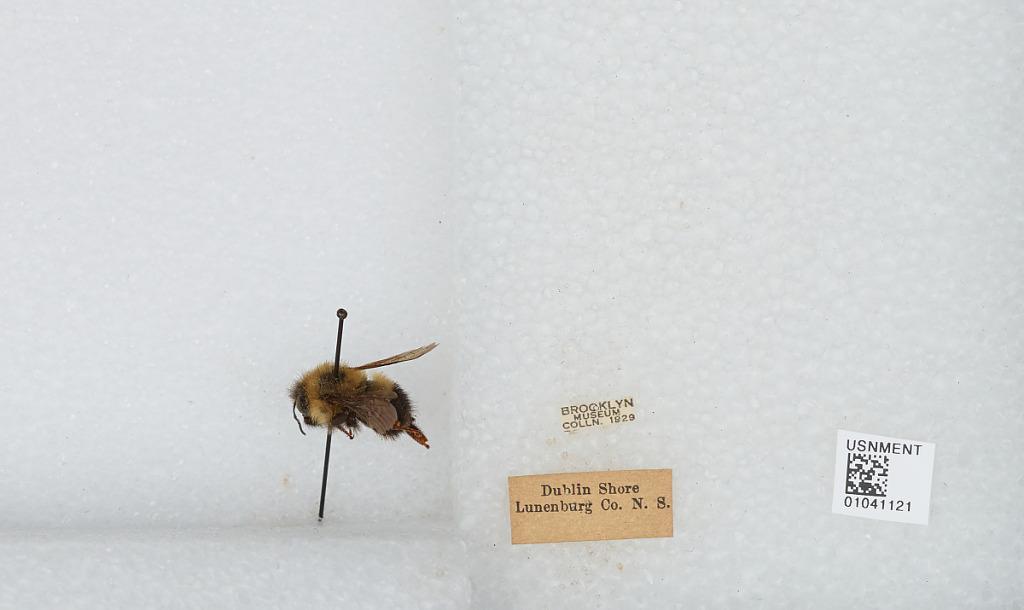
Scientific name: Bombus sp.
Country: Canada
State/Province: Nova Scotia
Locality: Dublin Shore, Lunenburg
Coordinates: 44.2692, -64.365